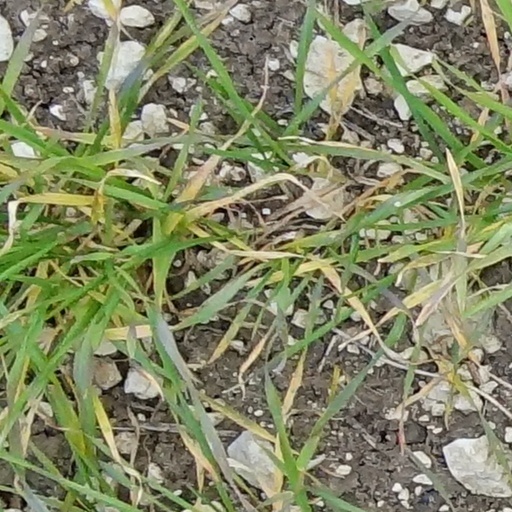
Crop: wheat